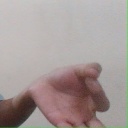
अक्षर: ज्ञ